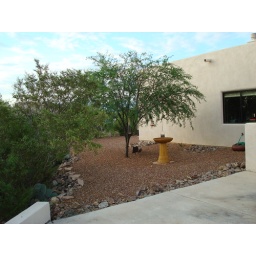
Bird bath and multiple feeders results in great bird watching while on the phone.